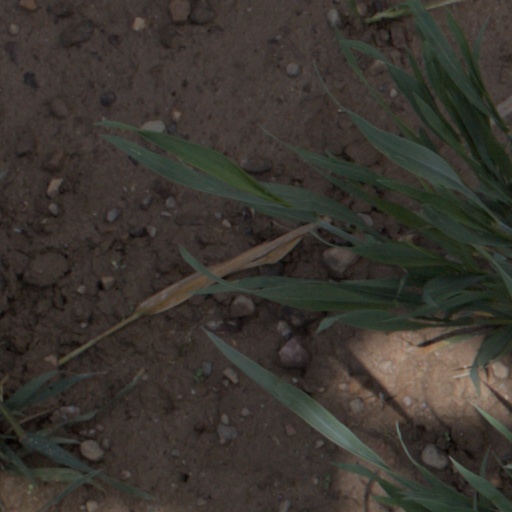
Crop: wheat